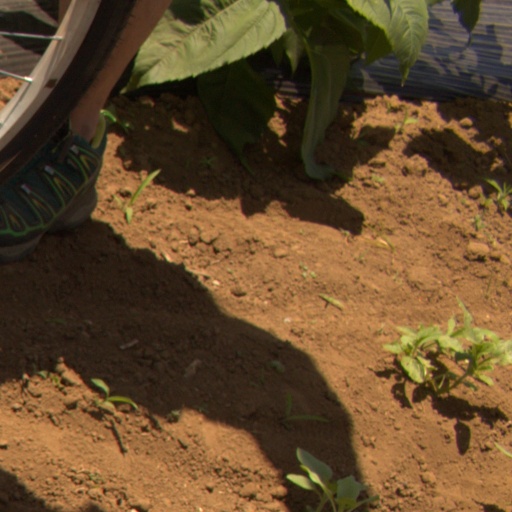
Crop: Jerusalem artichoke